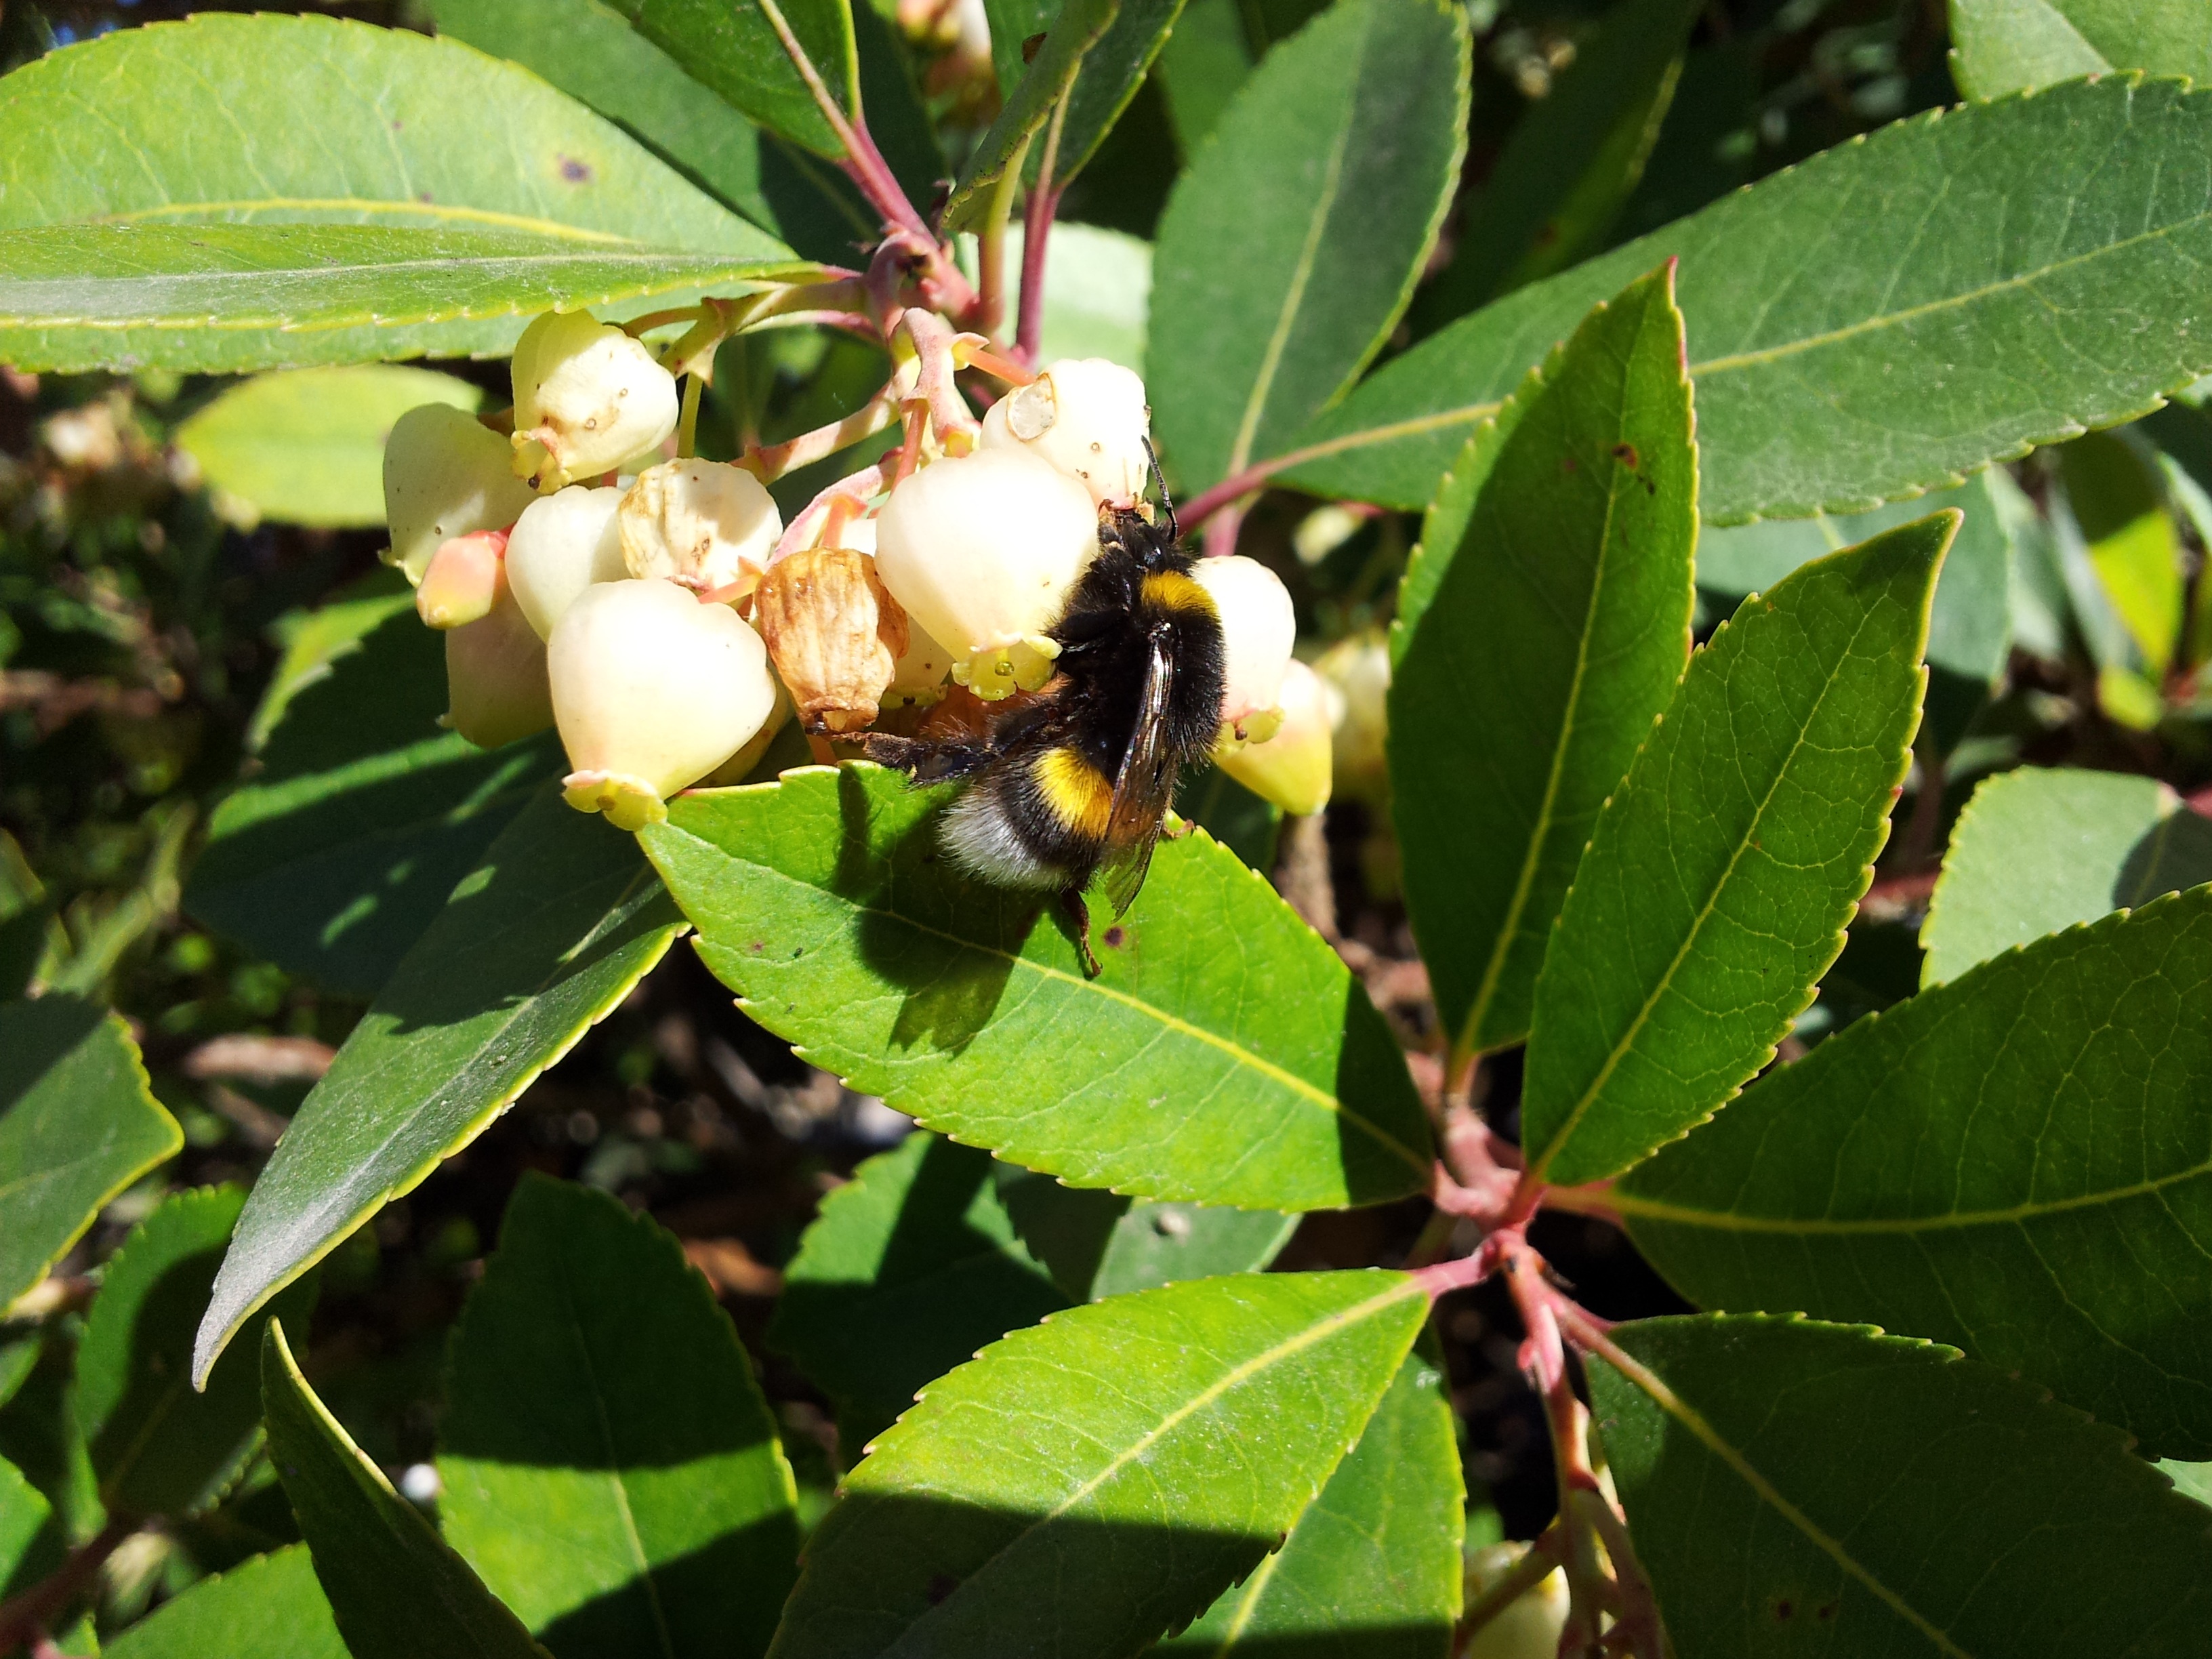
tree, branch, blossom, plant, fruit, leaf, flower, food, produce, evergreen, botany, flora, leaves, shrub, bee, flowering plant, woody plant, land plant